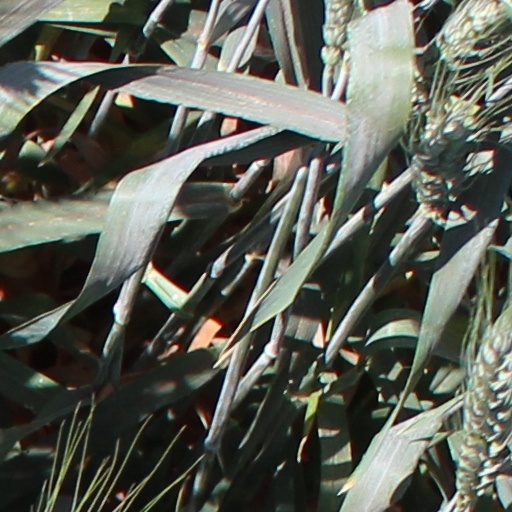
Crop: wheat